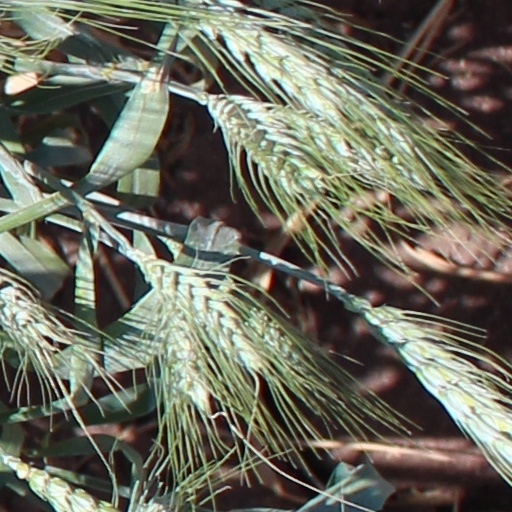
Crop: wheat